Phiale (building)

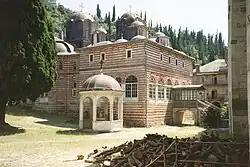
The katholikon at Zographou monastery on Mount Athos, with the phiale outside.

Phiale is a term in ancient Greek architecture for a building or columned arcade around a fountain, the equivalent of the Roman nymphaeum. The falling water from the fountain was and usually still is collected in a flattish bowl-shaped bowl, the usual meaning of phiale, as a shape for a vessel in Ancient Greek pottery or silverware.